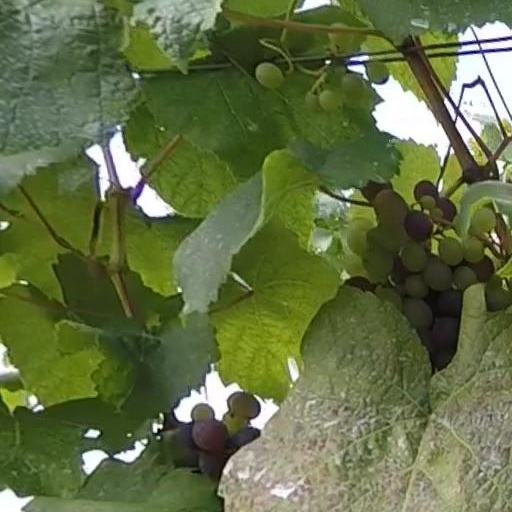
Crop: grape